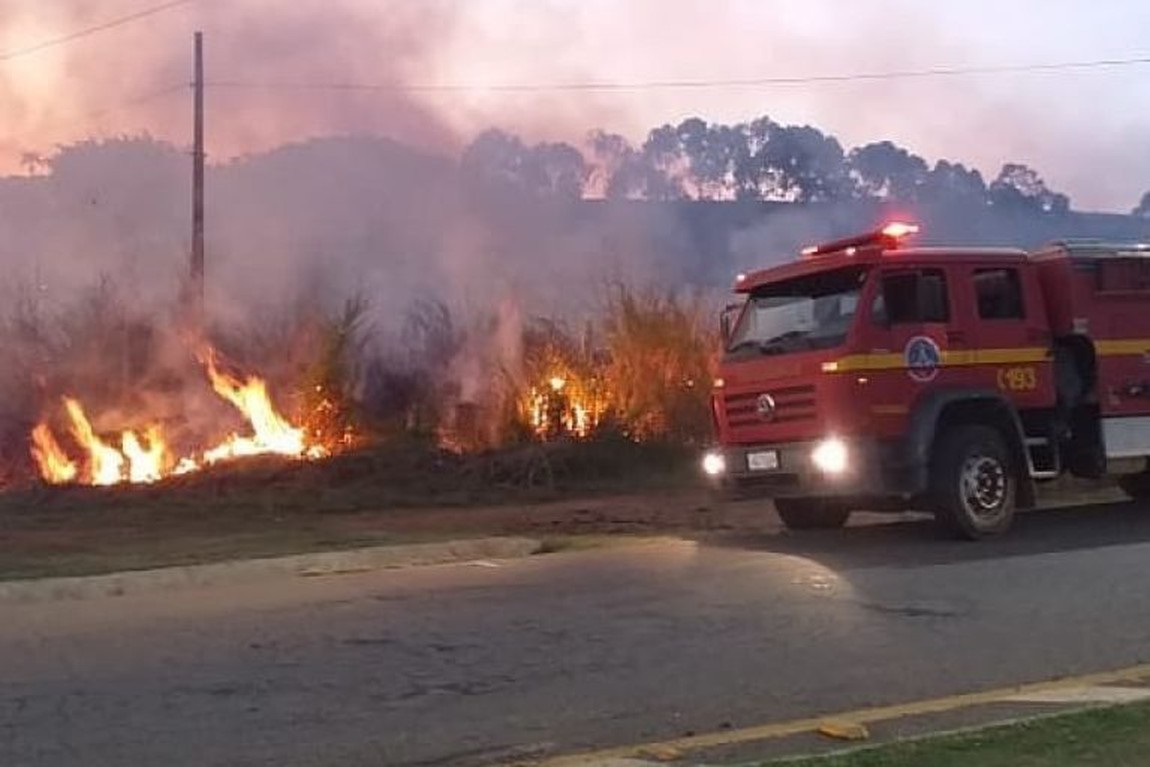
Fire: yes
Smoke: yes